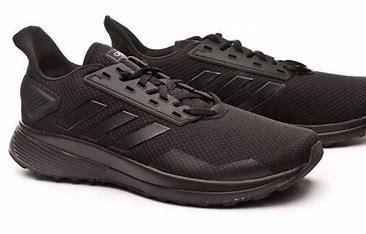
Brand: Adidas
Model: Duramo 9